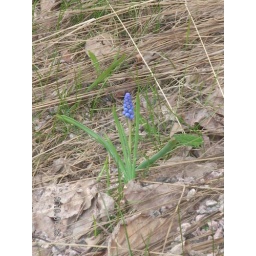
flower in dried grass